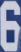
Number: 6